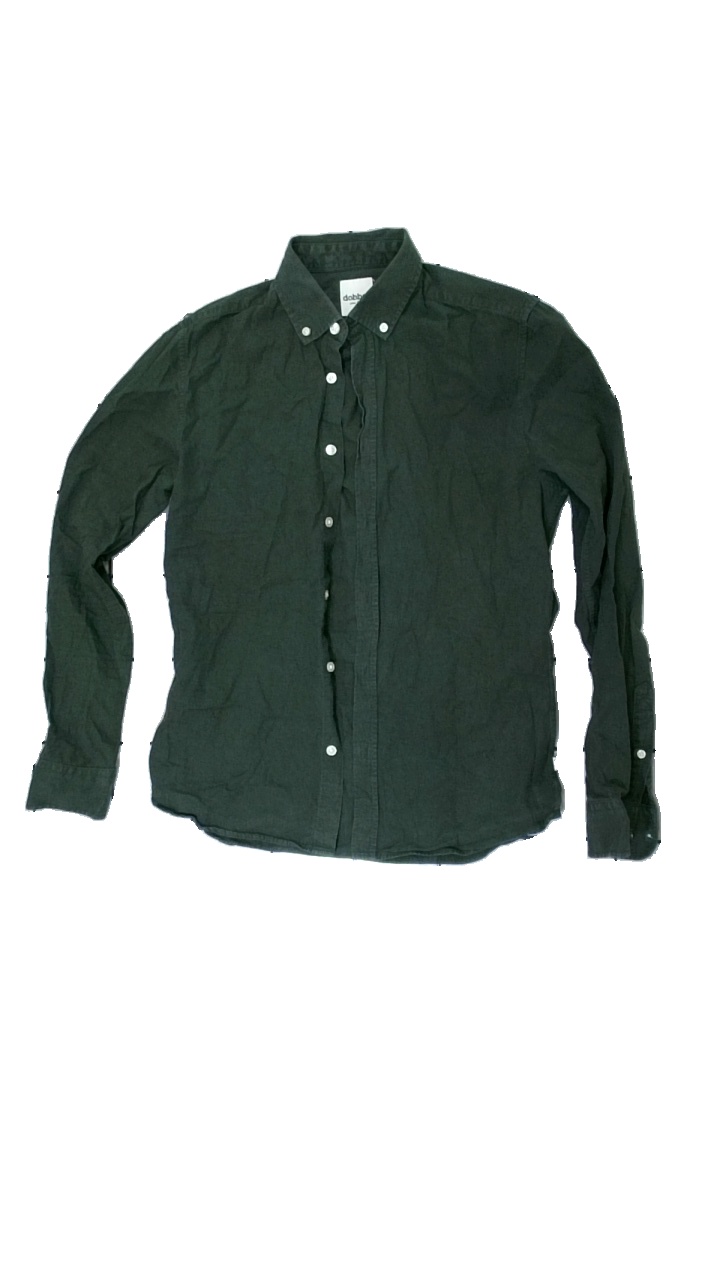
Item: Shirt (Men)
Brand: Dobber
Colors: Green
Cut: Regular
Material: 100% cotton
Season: All
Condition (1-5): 3
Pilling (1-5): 4
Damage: no intensity in color
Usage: Reuse
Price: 50-100